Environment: lab
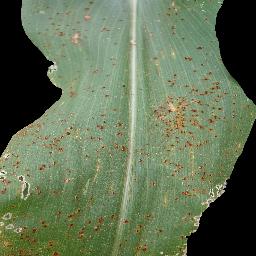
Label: common_rust